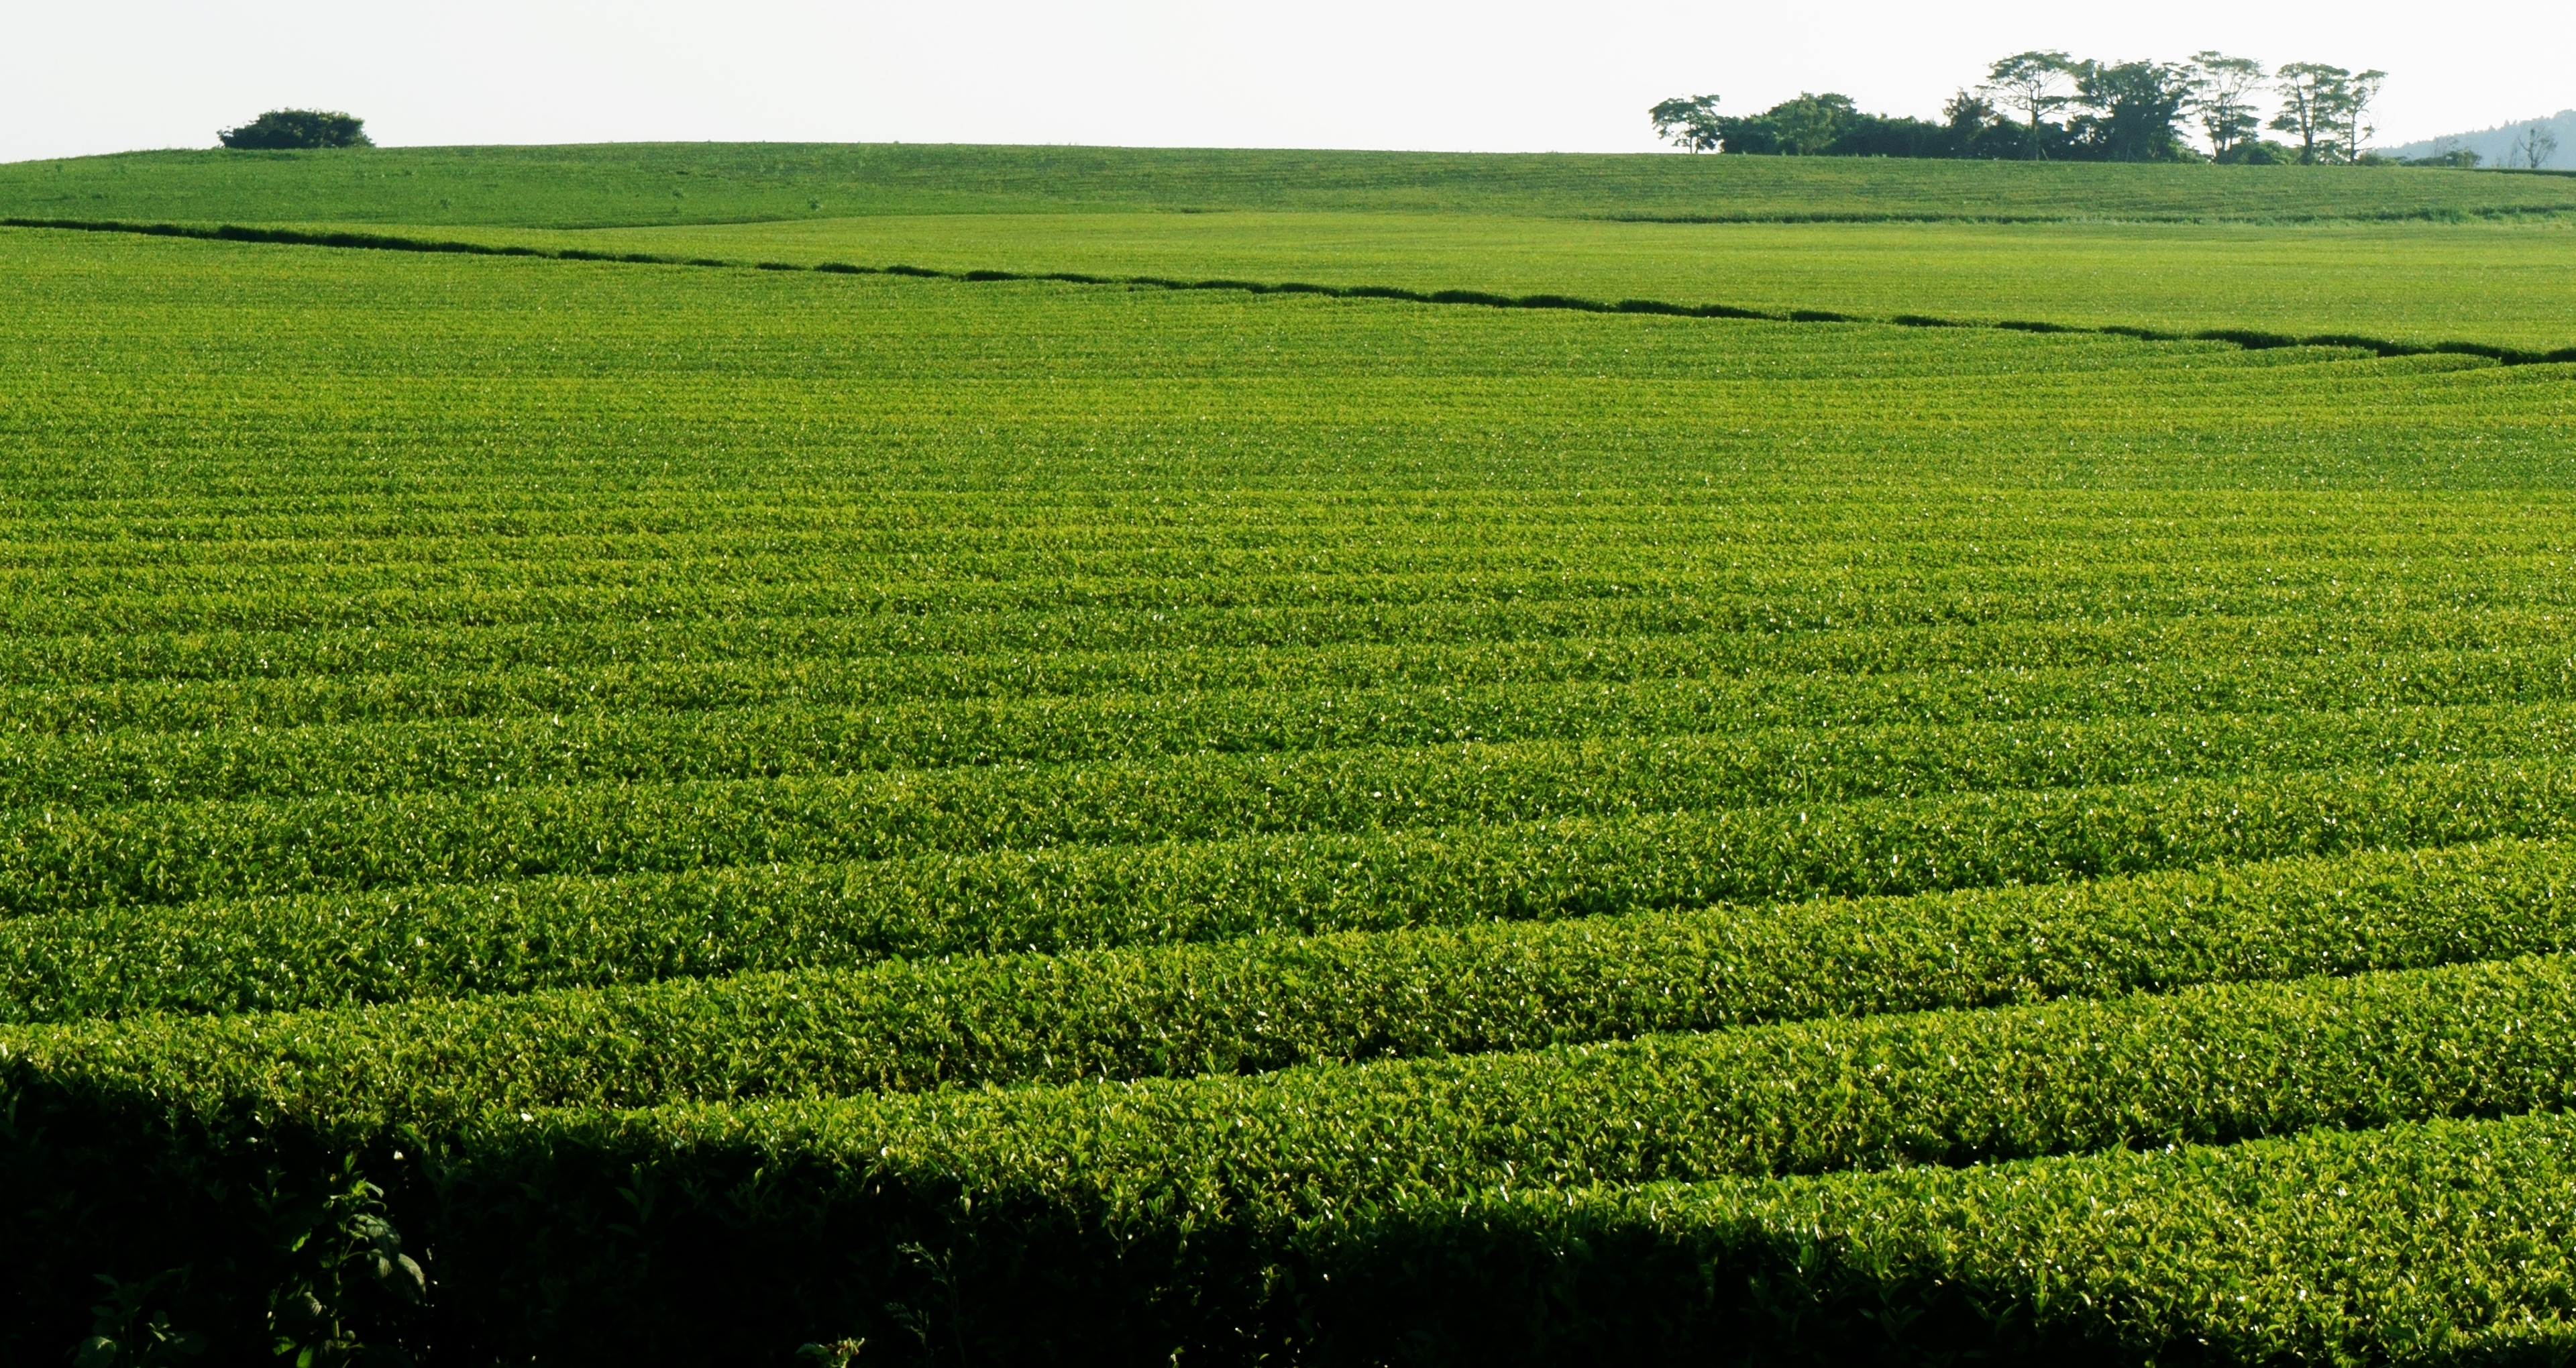
landscape, nature, plant, field, lawn, meadow, prairie, crop, pasture, soil, agriculture, plain, grassland, shrub, plantation, rural area, paddy field, green tea plantation, grass family